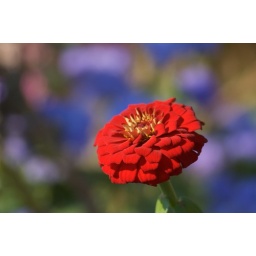
The blue in the background are some of the other flowers in the cutting garden. DSC_8348 (crop)